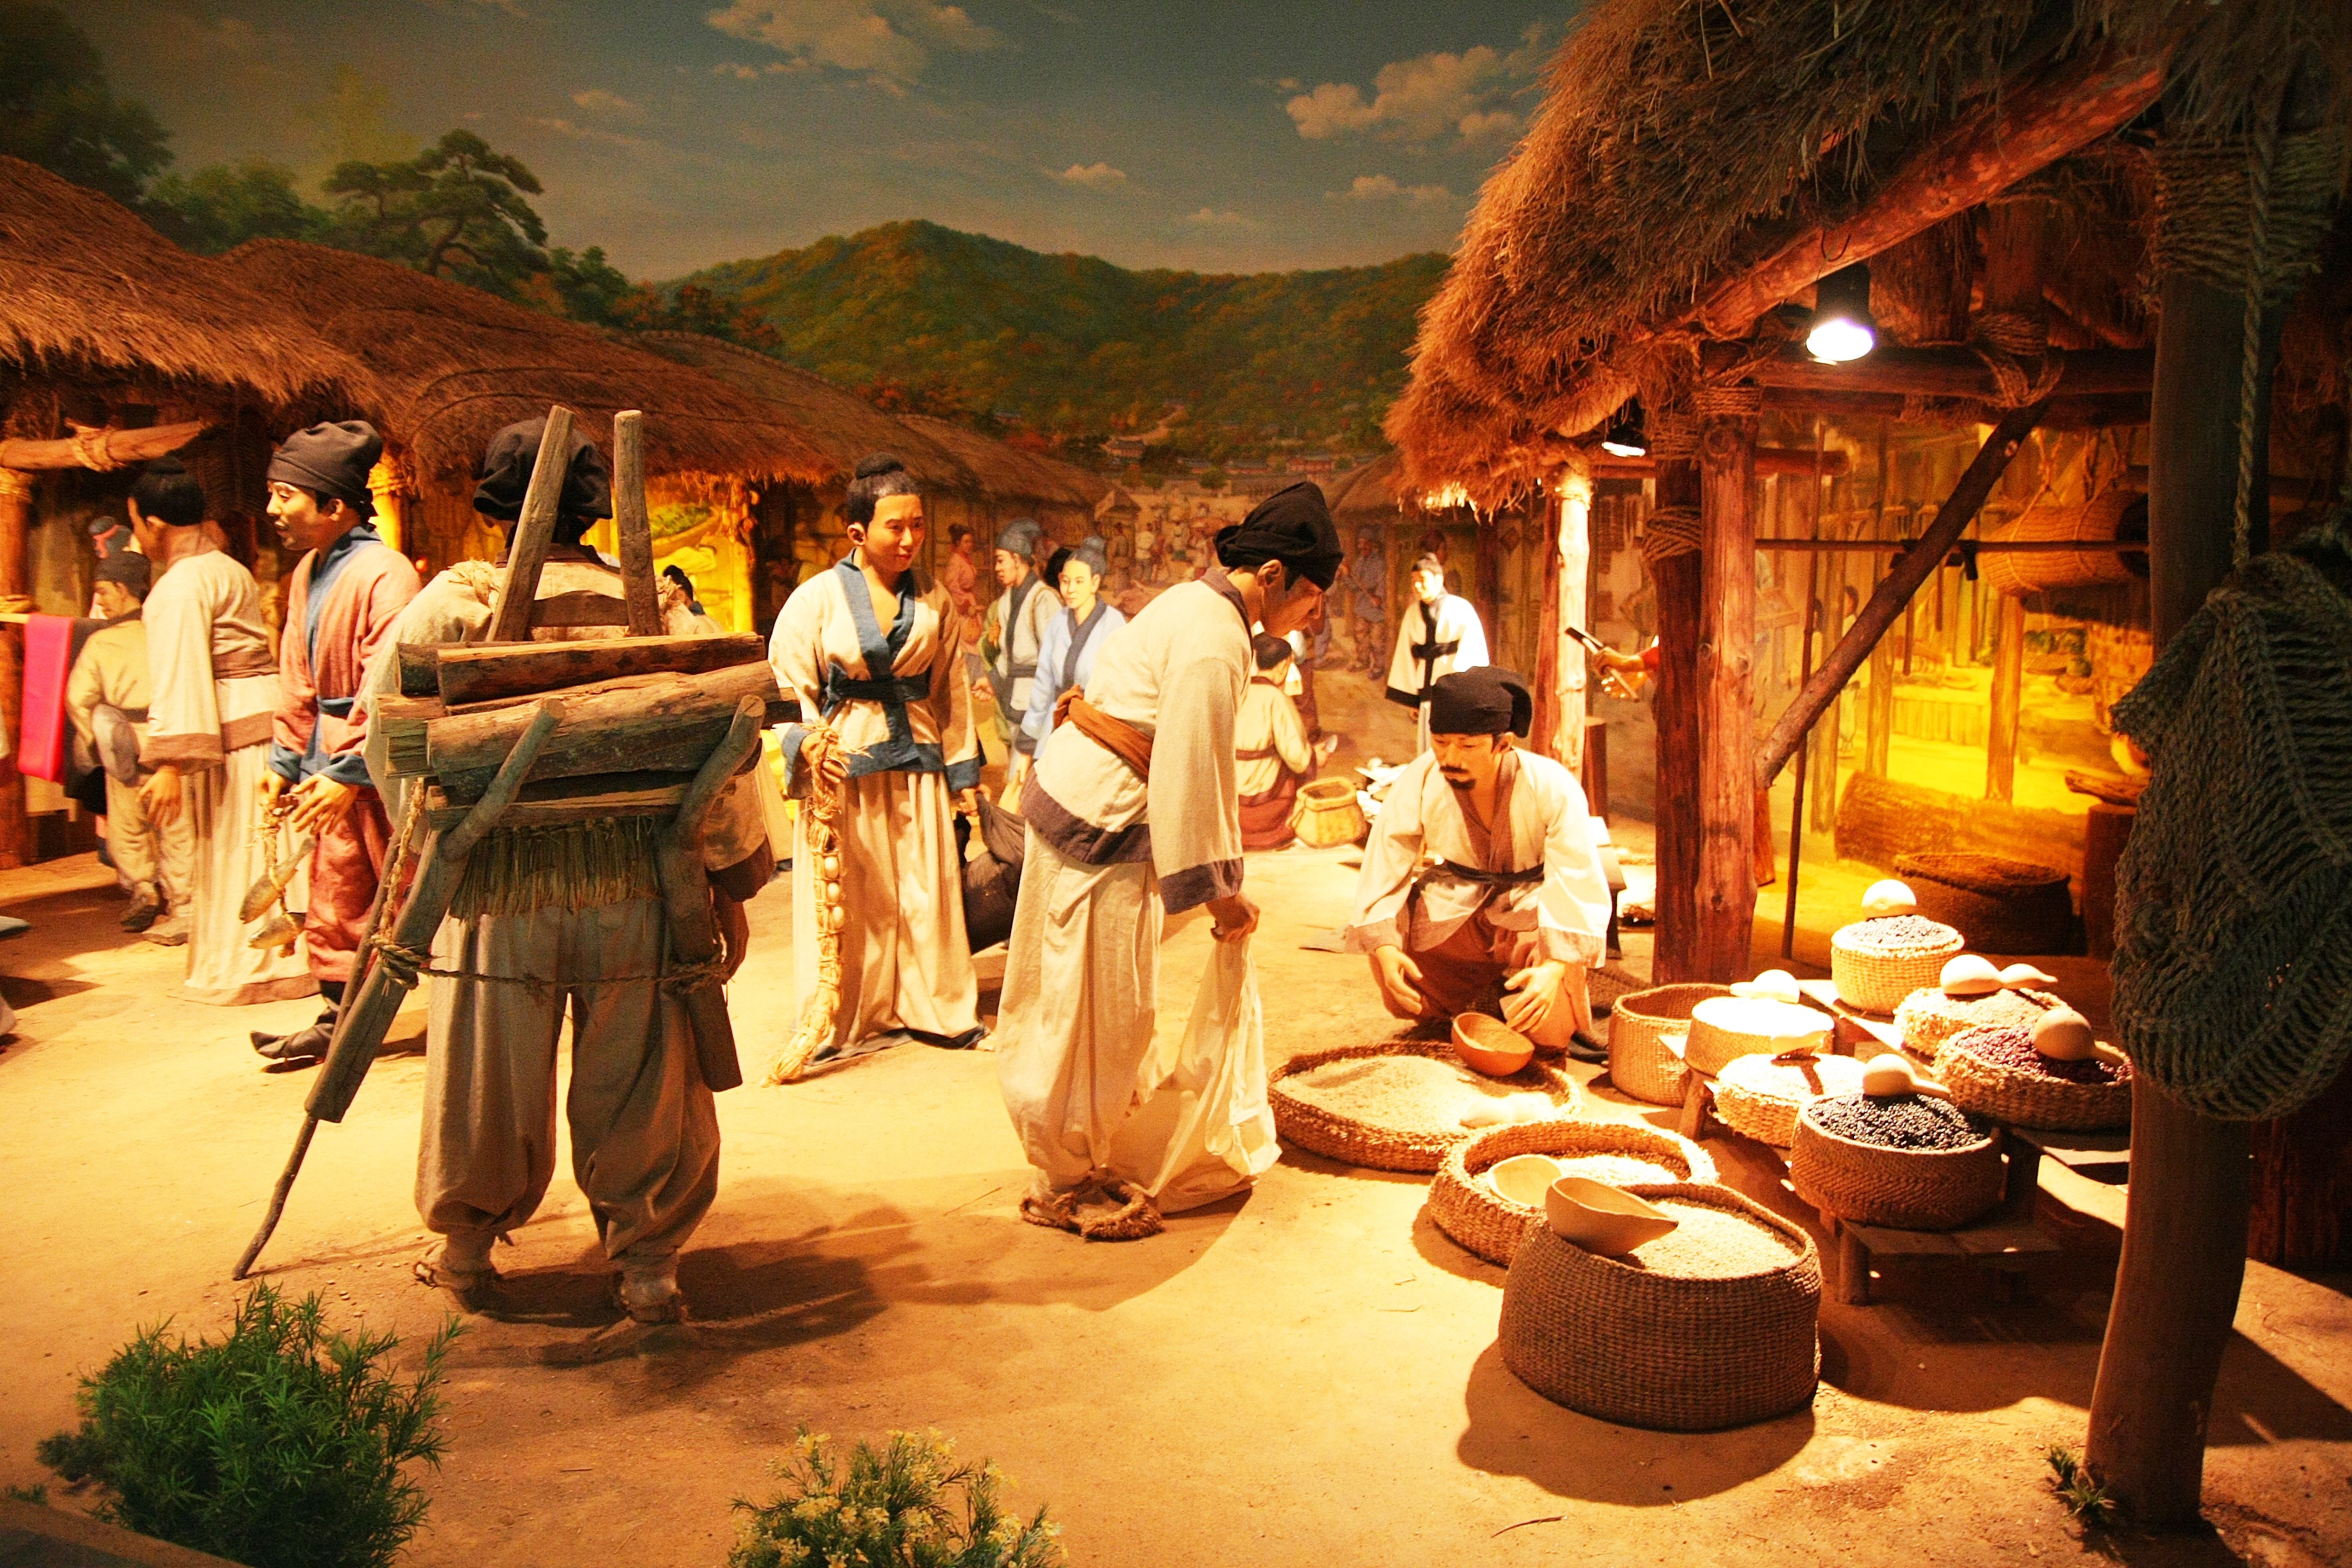
evening, model, meal, market, marketplace, tourism, christmas decoration, doll, temple, nativity scene, ancient history, baekje, baekje people